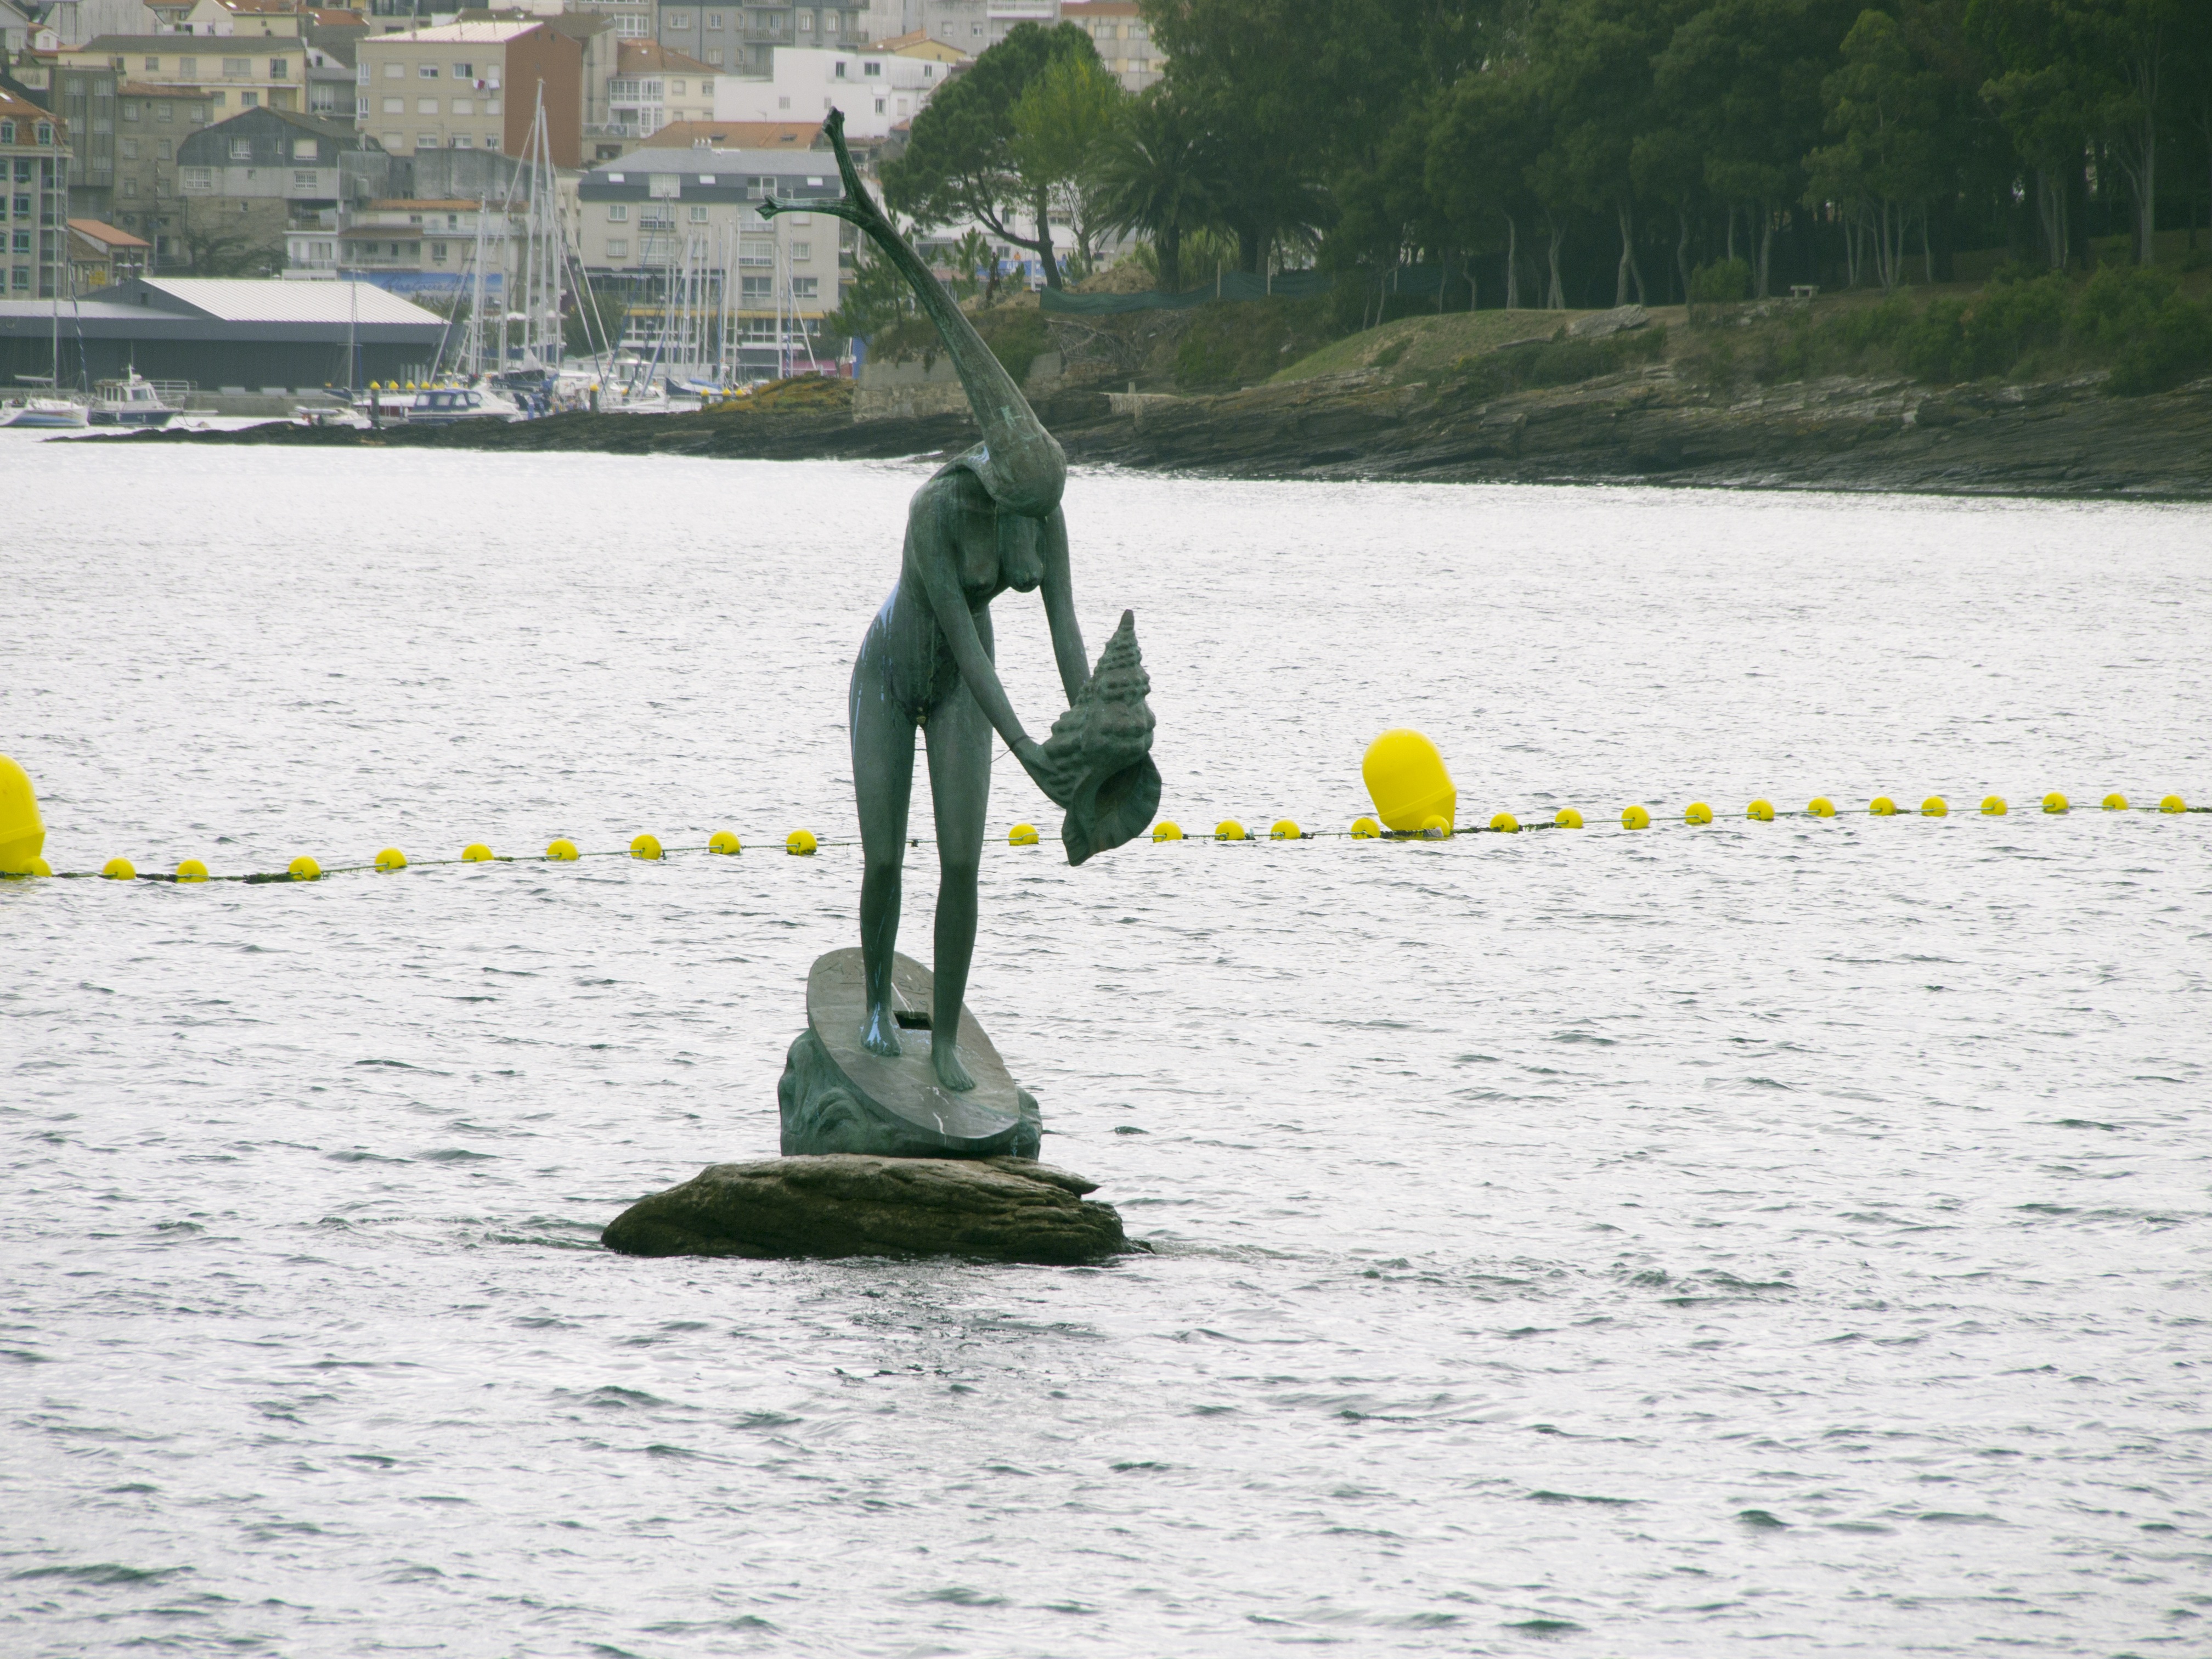
sea, water, paddle, sculpture, boating, bronze